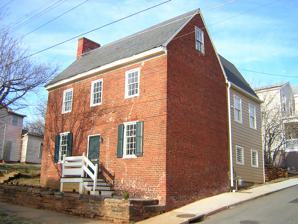
Building: Dicks-Elliott House
Country: United States of America
Year built: 1813
United States historic place Dicks-Elliott House U.S. Historic district Contributing property Dicks-Elliott House, January 2005 Show map of Virginia Show map of the United States Location 622 Harrison Street, Lynchburg, Virginia Coordinates 37°24′51″N 79°8′53″W / 37.41417°N 79.14806°W / 37.41417; -79.14806 Area 0.12 acres (0.049 ha) Built 1813 Architect Micajah Dicks (unconfirmed) Architectural style Federal Part of Court House Hill-Downtown Historic District ( ID02001361 ) Designated CP 2002 Dicks-Elliott House is a historic home located in Lynchburg, Virginia . It was built in 1813 by Agatha Terrell Dicks, widow of Windsor chair -maker William Dicks. Agatha was the daughter of noted Lynchburg-area Quakers Micajah Terrell and Sarah Lynch. On August 6, 1812, Agatha Dicks' uncle John Lynch (Lynchburg's Founder) sold half-acre Lot Number 175 to Agatha for $1.00. History The dwelling that was built on the property is a 2 + 1 ⁄ 2 -story three-bay Federal-style house. It is constructed of brick laid in three course American Bond, and is covered with a side-gable slate roof. First floor windows are six-over-nine double-hung sash, and upper-story windows are six-over-six double-hung sash. A pair of four-pane casement sash flank the chimney at the third, or garret, level. The front entrance is located in the middle bay, which is somewhat unusual for Lynchburg houses of the period. The six-panel door is accessed by a small frame porch that was constructed in the early 21st century. A 2 + 1 ⁄ 2 -story, gable-roofed frame addition (built c. 2000) projects from the rear of the house, and a 2-story porch occupies the remainder of the rear facade. A small 1-story shed-rood addition projects from the northwestern elevation.  According to insurance maps and physical evidence, the house originally had a 1 + 1 ⁄ 2 -story, gable-roofed brick wing on this elevation. This wing was demolished in the early 20th century. A 1 + 1 ⁄ 2 -story frame outbuilding dating to the early 21st century is located in the northwestern corner of the lot, which now measures approximately 1/12 of an acre. While uncommon for three-bay houses of the period in Lynchburg, the interior floor plan is remarkably similar to plans of houses found in the Quaker communities surrounding Guilford County, North Carolina (William Dicks' home). Visitors entering through the front door immediately enter the primary chamber of the first floor, rather than a hallway or antechamber. A smaller room is accessed via a small hallway in the northeastern corner of the house. This hallway also contains a switchback winding staircase that serves all three floor levels. Combined with the wing that was demolished in the early 20th century, the house exhibited a modified three-cell plan that was typical for Quaker-built dwellings of the period. Trim details in the house are relatively spartan, and typically display Roman, rather than Greek, ovolo profiles. In 1814, Agatha Dicks sold the house to Peter Elliott, a builder from Richmond. Dicks then traveled with her children to Ohio to flee the slaveholding state of Virginia. In 1815, she married noted Quaker missionary Isaac Harvey. She died in 1828 and is buried at the Old Springfield Friends Meeting House in Wilmington, Ohio . Peter Elliott (1774–1863) was born in Gloucester County, Virginia . In the early 1790s, he moved to Richmond and began working for William McKim, a carpenter. In 1794, he served as a private in Captain John Stewart's Company, Major George Benn's Battalion, Colonel William Campbell's Regiment of Virginia Militia during the Whiskey Rebellion . In 1814, he moved to Lynchburg where he continued his profession of carpentry and building. In 1824, he moved to Lexington, Kentucky and added the blacksmith's trade to his repertoire. Around 1849, he moved to Evansville, Indiana to live with one of his sons, Joseph Peter Elliott. Peter Elliott died in Evansville, Indiana in 1863. A partial list of subsequent owners of the house includes Irish tobacconist James V. Knight (from 1836–1858), merchant John T. Murrill and family (from 1858–1891), and WWII (in the 1950s). The house was rental property from 1891–1952, and the family of Arthur Walkup occupied the house from about 1918–1943. The Dicks-Elliott House was determined to be individually eligible for listing in the National Register of Historic Places in 1999. It was included as a contributing property in the 2002 Boundary Increase of the Court House Hill-Downtown Historic District , which is listed on the National Register of Historic Places . The house is a recipient of a Merit Award from the Lynchburg Historical Foundation , and has been featured on HGTV 's "Dream Builders," "Old Homes Restored," and " If Walls Could Talk " ( Episode WCT-1507H "Emily and Scott Smith buy their 1812 (sic) home in Lynchburg, Va., for only a dollar and get way more than they bargained for. Throughout the five-year renovation, the couple has discovered marbles, buttons, carpenter tools, wedding rings, an 1800s bullet mold and apotropaios (good luck symbols) engraved into the fireplace." References